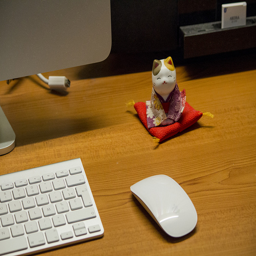
A picture of a mouse and a keyboard.
A small glass cat sitting on top of a computer desk.
A frog of some sort near a computer monitor of some sort.
there is a small cat toy on a small red pillow
A kitten toy is on a desk with a computer.